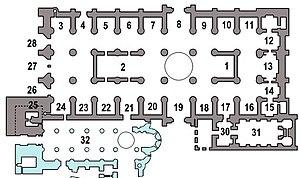
L'architecture gothique en Espagne se répandit à la fin du XIIᵉ siècle, assez rapidement après sa naissance en France. Sa consolidation fut lente, combinant à ses débuts les éléments architecturaux romans et gothiques. Dès ses débuts et jusqu'à la période du haut gothique, l'architecture espagnole resta fidèle aux modèles français. Cependant, certaines caractéristiques, comme la persistance plans au sol de style romans ou la conservation d'éléments décoratifs d'influence mudéjar, conduisirent à la formation de variantes stylistiques locales, qui prirent de l'importance à la fin du XIIIᵉ siècle et durant le XIVe, lorsque apparut une grande différenciation dans les formes architecturales et décoratives régionales. Le développement de l'architecture en Espagne durant ces siècles reflète les différentes circonstances historiques auxquelles étaient assujettis les différents royaumes de la péninsule. Ainsi, la développement du gothique dans le sud de l'Espagne actuelle fut tardif, alors que la prospérité économique de la Catalogne stimula les constructions civiles de cette zone.